Santiago Bernabéu Stadium

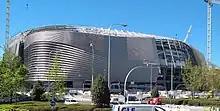
Construction of the East side facade (4 April 2023).

For the financing of the works, the Real Madrid Board of Directors approved a loan of 575 million euros on 12 April 2019, for 30 years with a fixed interest rate of 2.5%, including a 3-year grace period, resulting in an annual payment of 29.5 million euros starting from 30 July 2023. Additionally, on 7 December 2021, the financing was extended with an additional loan of 225 million euros for 27 years with a fixed interest rate of 1.53% and a grace period until 30 July 2024, with an annual payment of 10.5 million euros starting from that date. Finally, on 11 November 2023, a third loan of 370 million euros for 30 years was requested to cover cost overruns due to the COVID-19 pandemic and the Russian invasion of Ukraine. Thus, the total financing amounts to 1.170 billion euros at an average interest rate of 3%, with an annual payment of 60 million euros over 30 years, which is less than half of the new expected annual profits after the completion of the works.